Styles and themes of Jane Austen

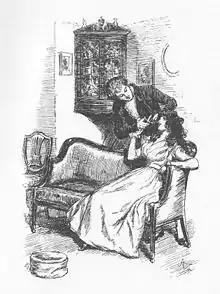
Willoughby cutting off a lock of Marianne's hair in "Sense and Sensibility"

Austen's novels can easily be situated within the 18th-century novel tradition. Austen, like the rest of her family, was a great novel reader. Her letters contain many allusions to contemporary fiction, often to such small details as to show that she was thoroughly familiar with what she read. Austen read and reread novels, even minor ones. She read widely within the genre, including many works considered mediocre both then and now, but tended to emphasize domestic fiction by women writers, and her own novels contain many references to these works. For example, the phrase "pride and prejudice" comes from Burney's "Cecilia", and the Wickham subplot in "Pride and Prejudice" is a parody of Henry Fielding's "Tom Jones".